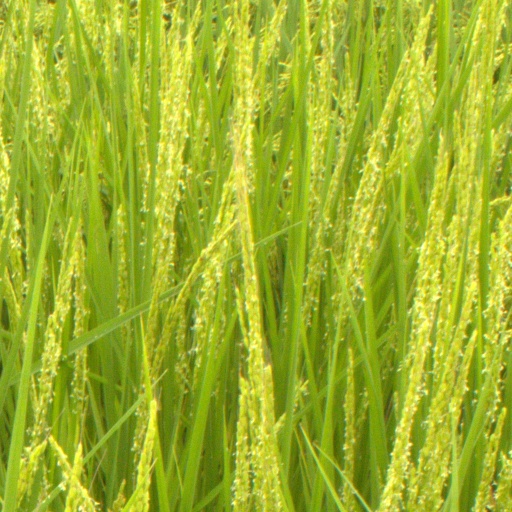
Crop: rice